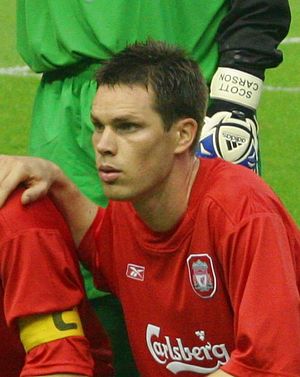
Steve Finnan
Stephen John Finnan er en tidligere irsk fodboldspiller, der i sin aktive karriere spillede som forsvarsspiller.